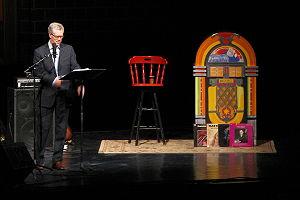
Andrew Stuart McLean était un radiodiffuseur canadien, humoriste, monologue, et auteur, mieux connu comme animateur de l'émission CBC Radio, The Vinyl Cafe. Souvent décrit comme une "bande dessinée qui raconte des histoires", bien que ses histoires aient abordé à la fois des thèmes humoristiques et sérieux, il était connu pour ses œuvres de fiction et de non-fiction qui célébraient la décence et la dignité des gens ordinaires, à travers des histoires qui ont souvent souligné la capacité de leurs sujets, réels ou fictifs, à persévérer avec grâce et humour dans des situations embarrassantes ou difficiles.